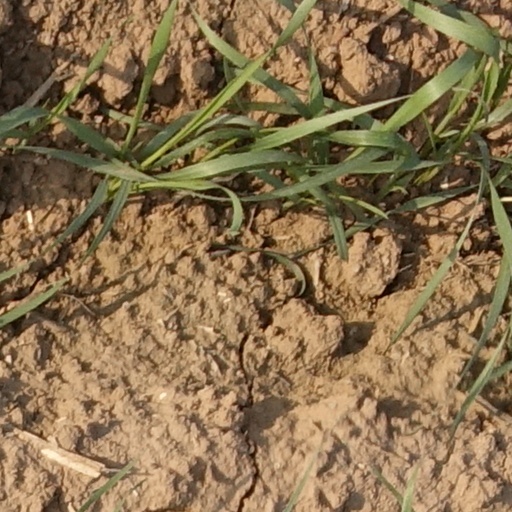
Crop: wheat